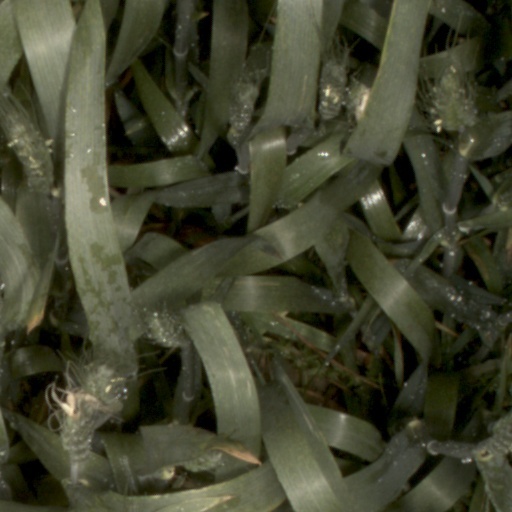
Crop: wheat